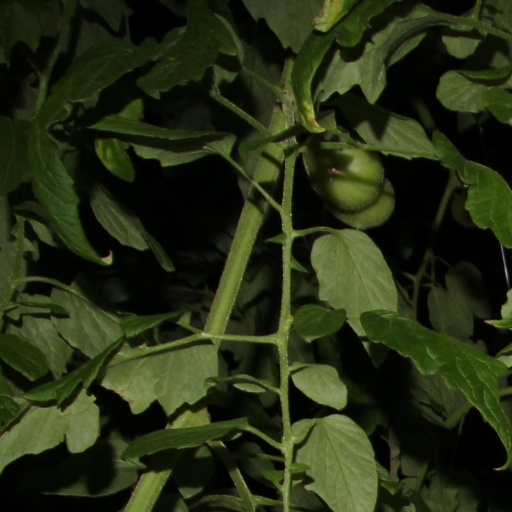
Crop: tomato